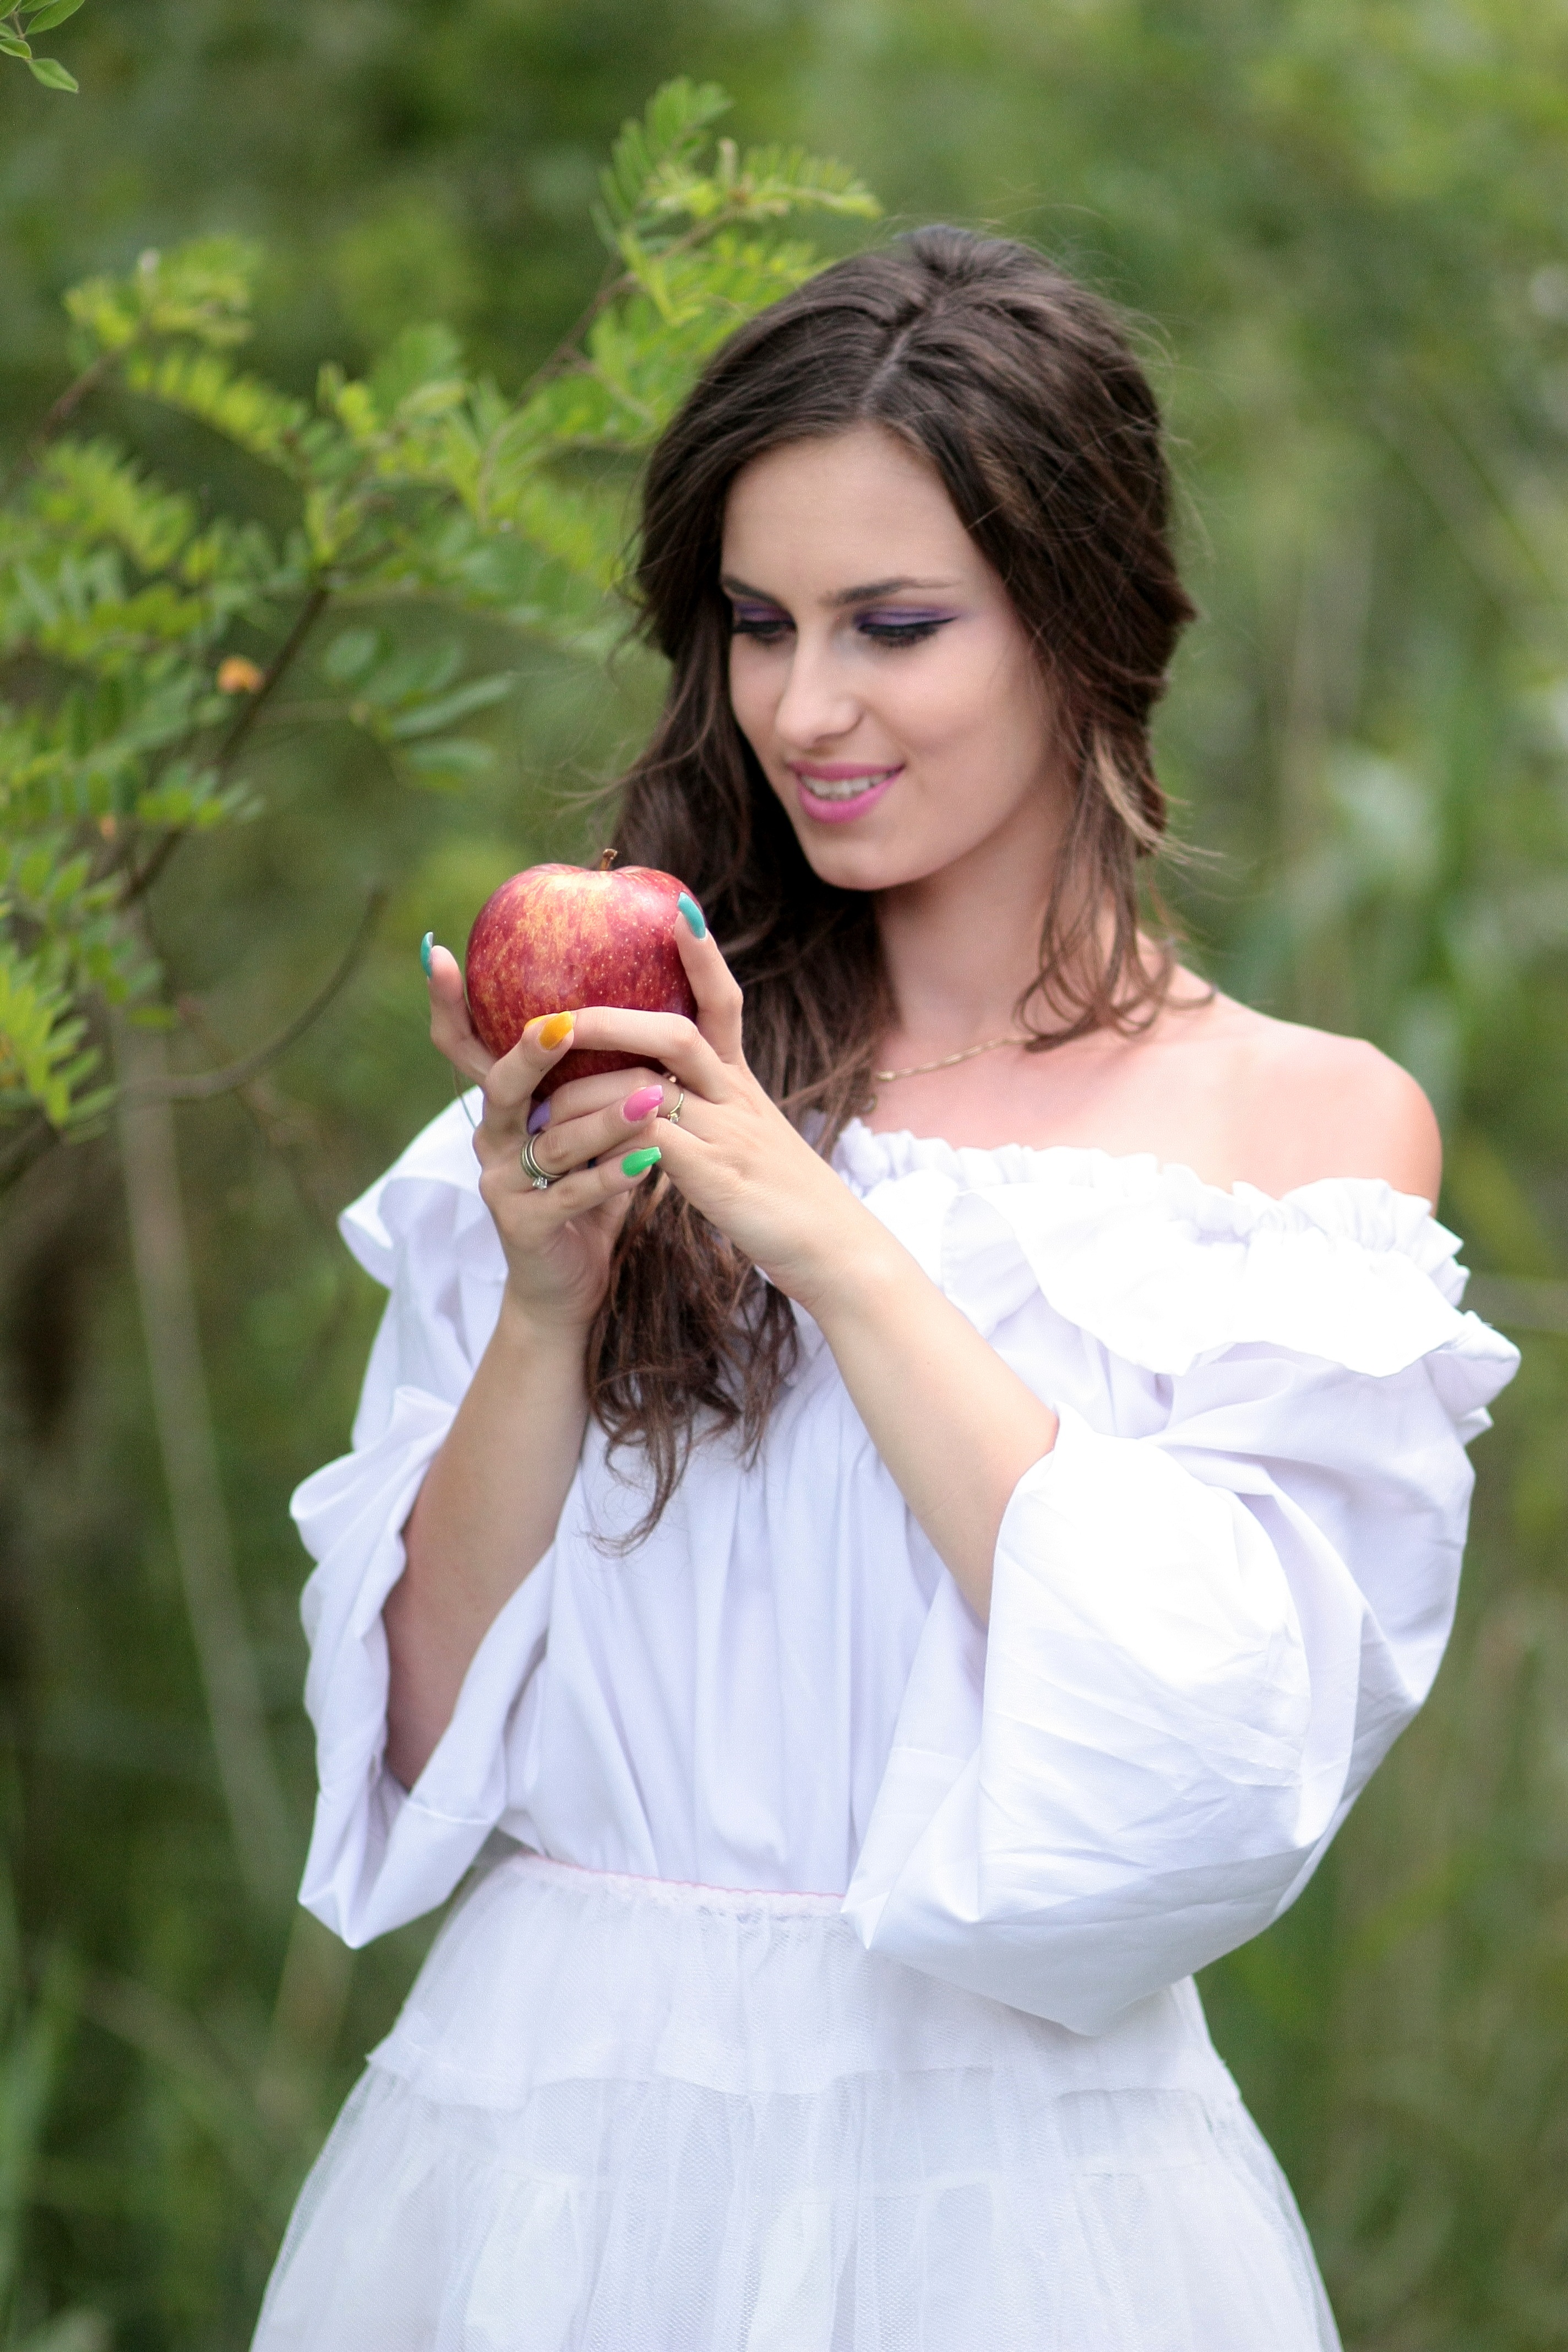
forest, person, girl, woman, photography, flower, portrait, model, clothing, lady, bride, dress, photograph, beauty, march, photo shoot, snow white, portrait photography